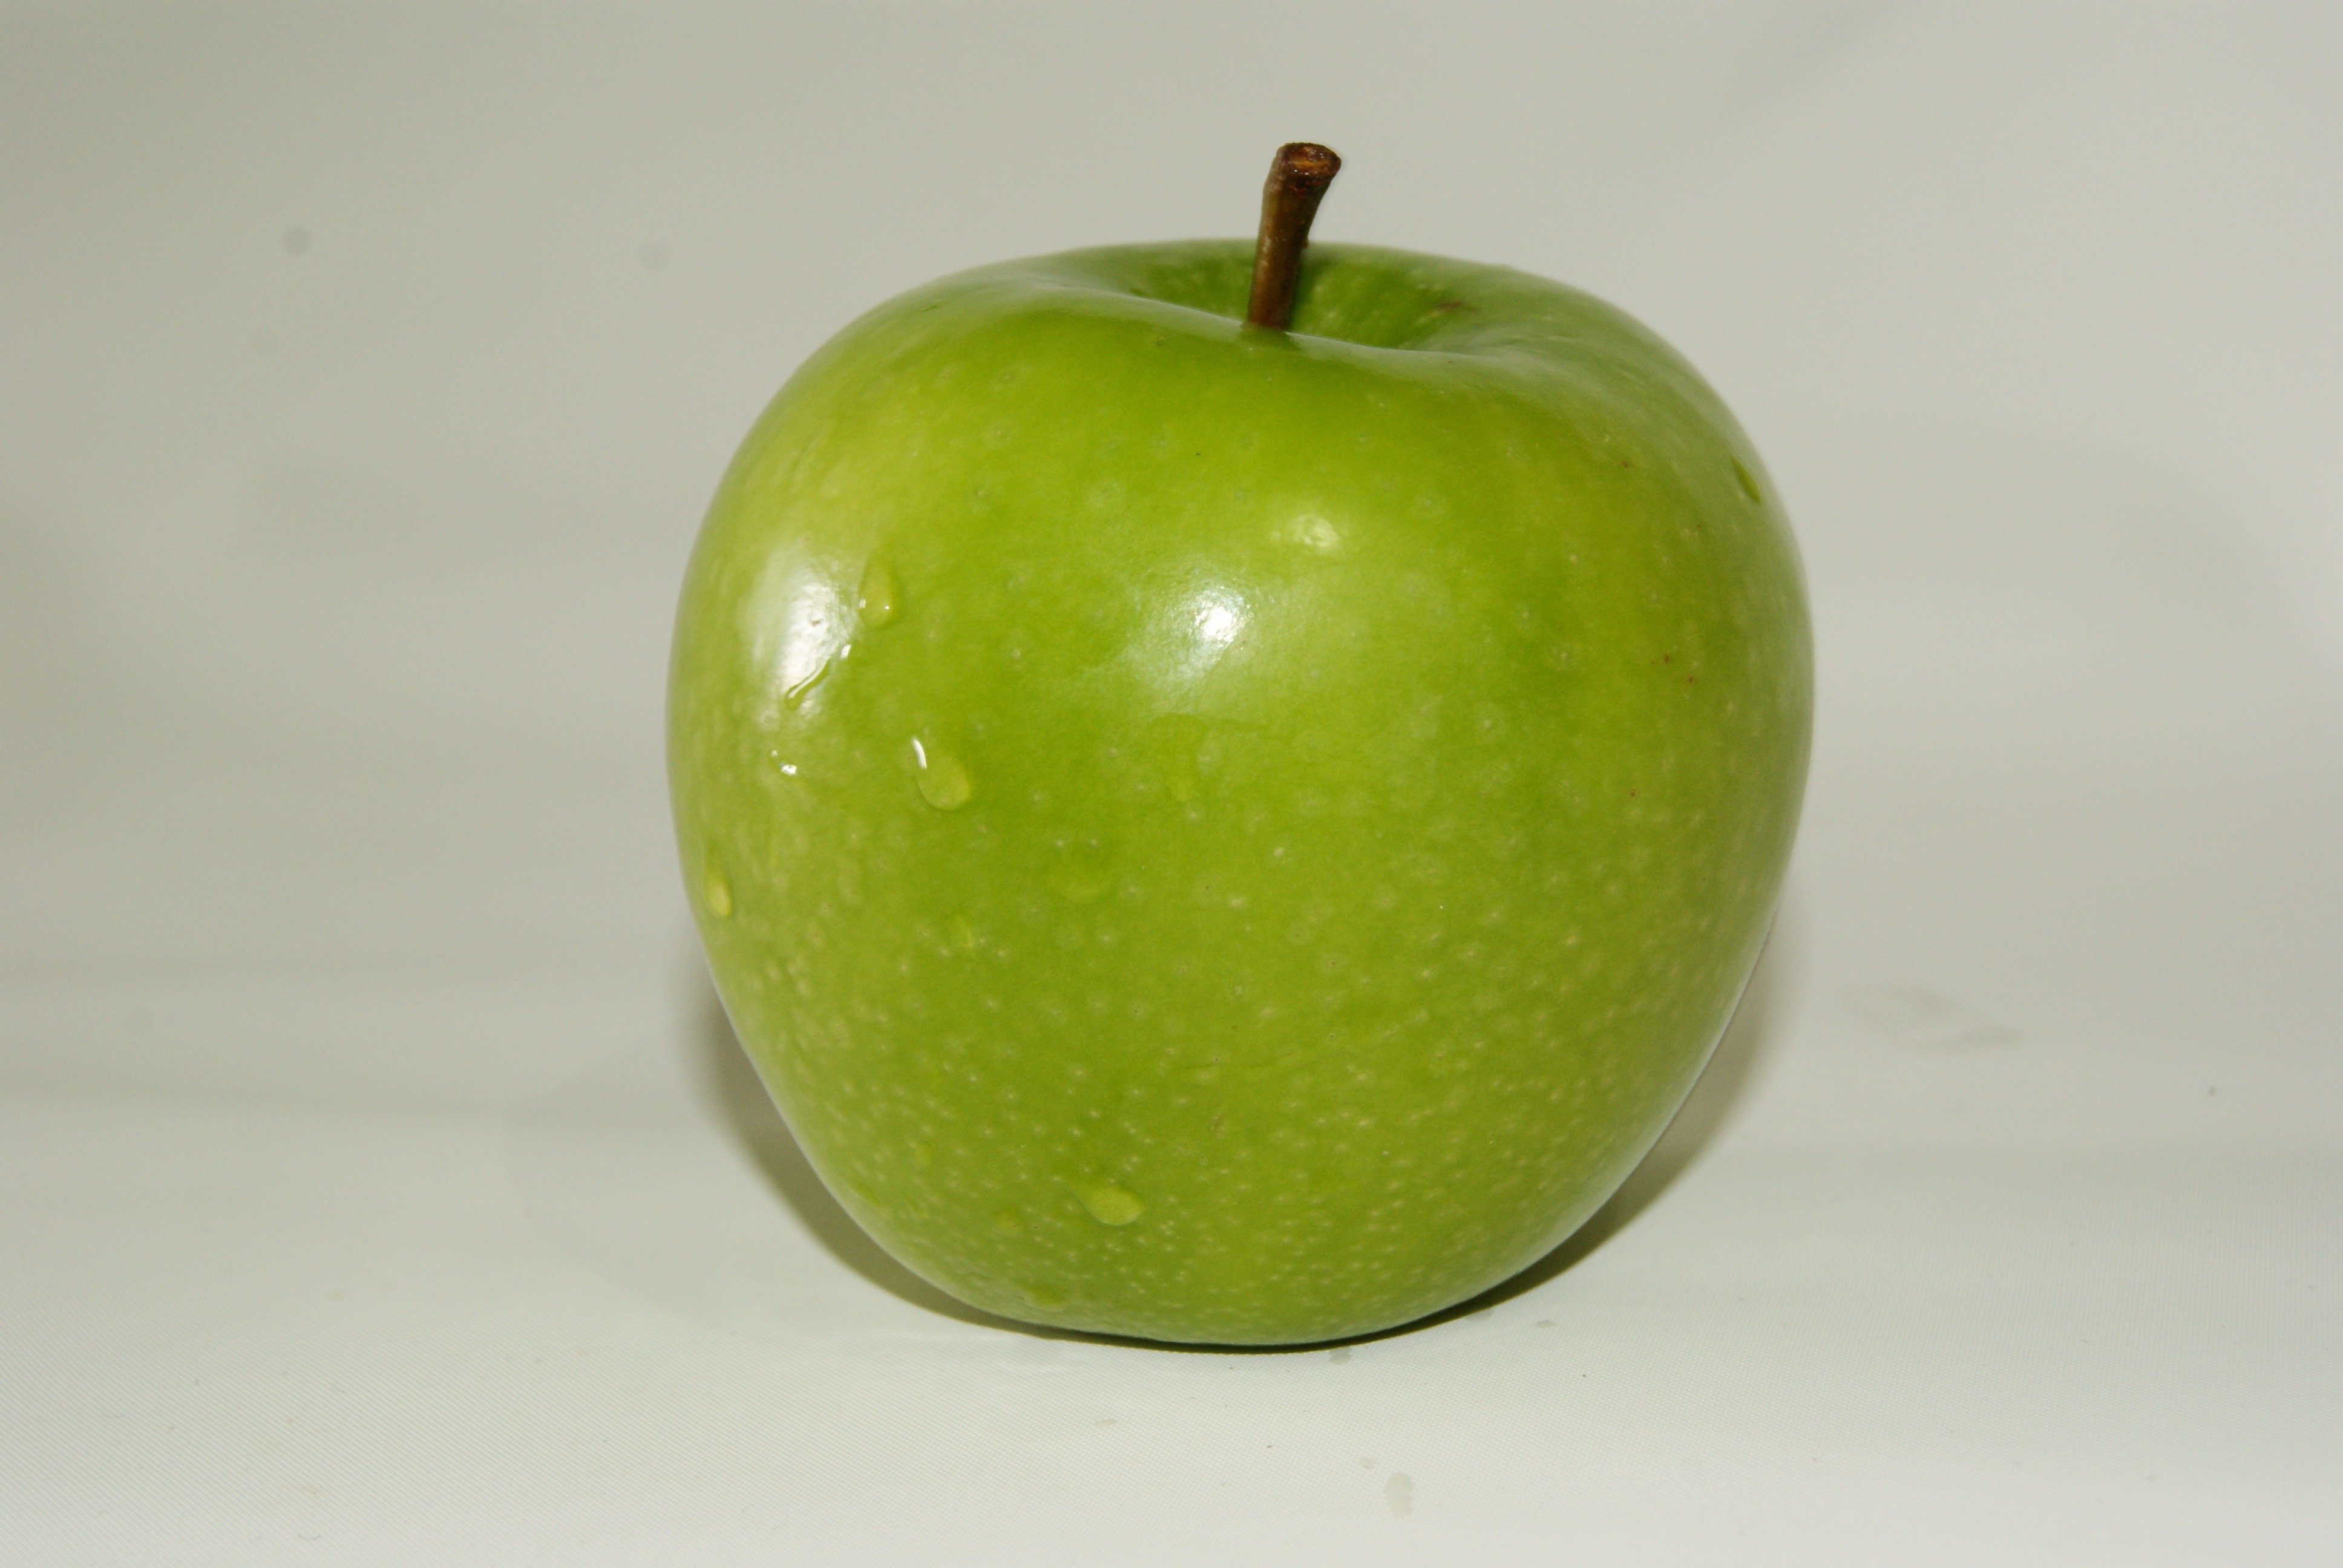
apple, plant, fruit, food, green, produce, fruits, liqueur, flowering plant, rose family, granny smith, land plant, manzana verde